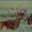
Label: deer